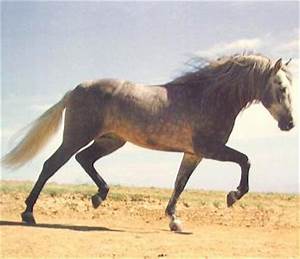
Label: horse